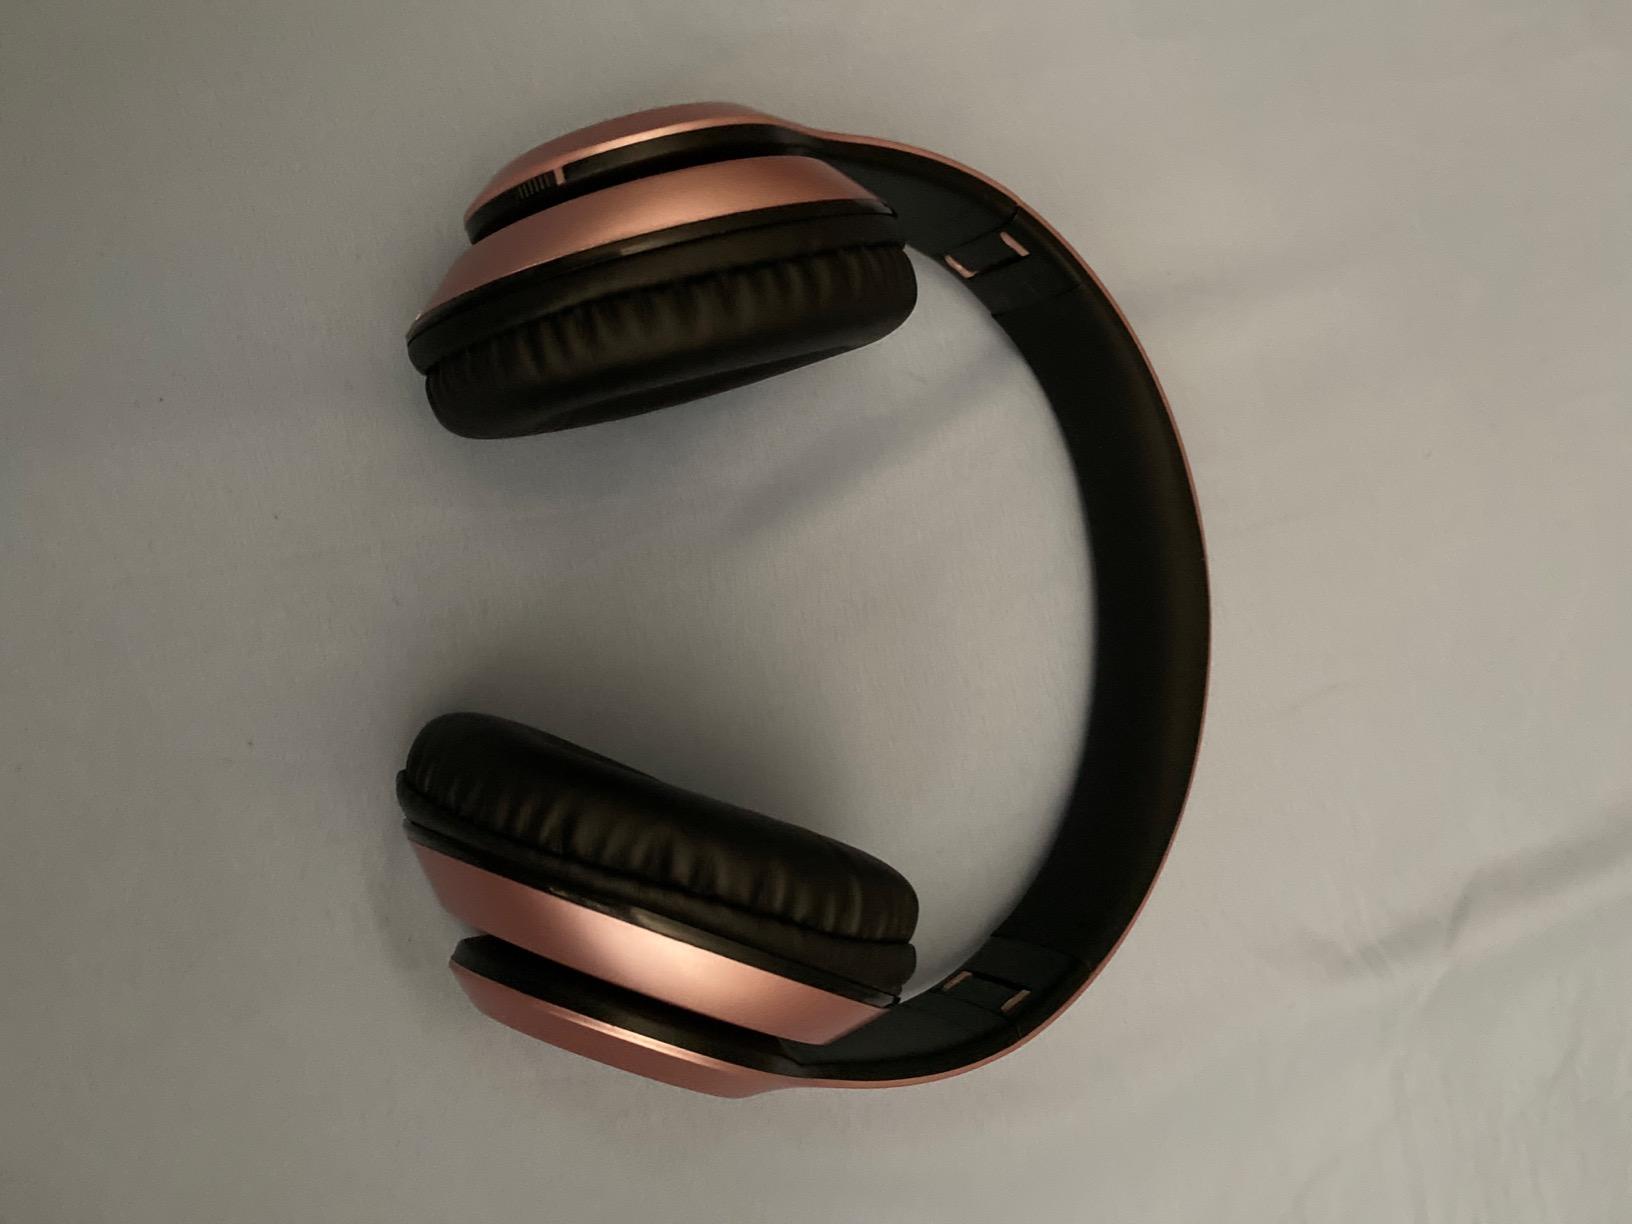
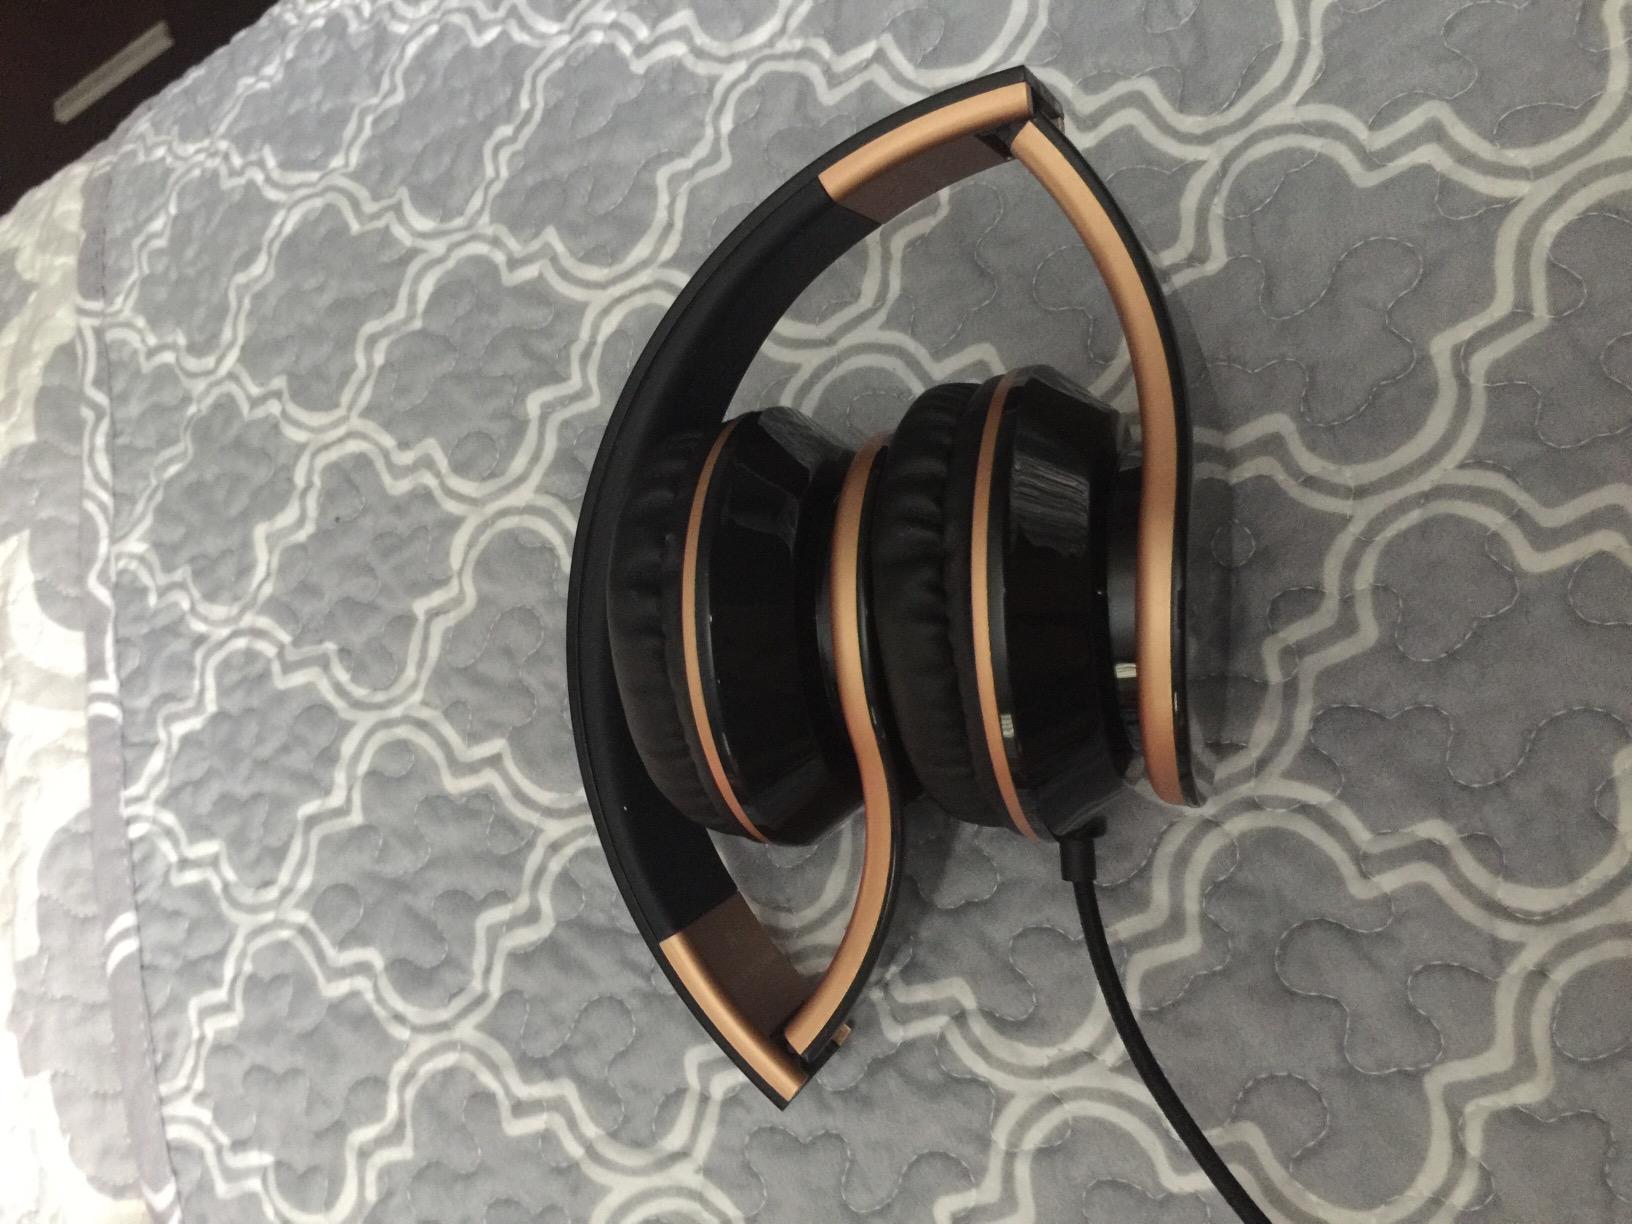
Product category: headphones
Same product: no